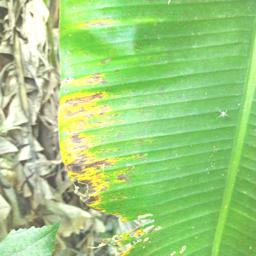
Label: YELLOW SIGATOKA